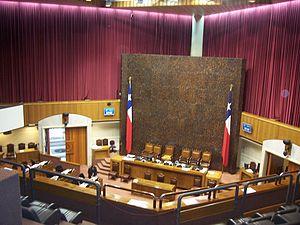
Le Sénat du Chili est la Chambre haute du Chili.